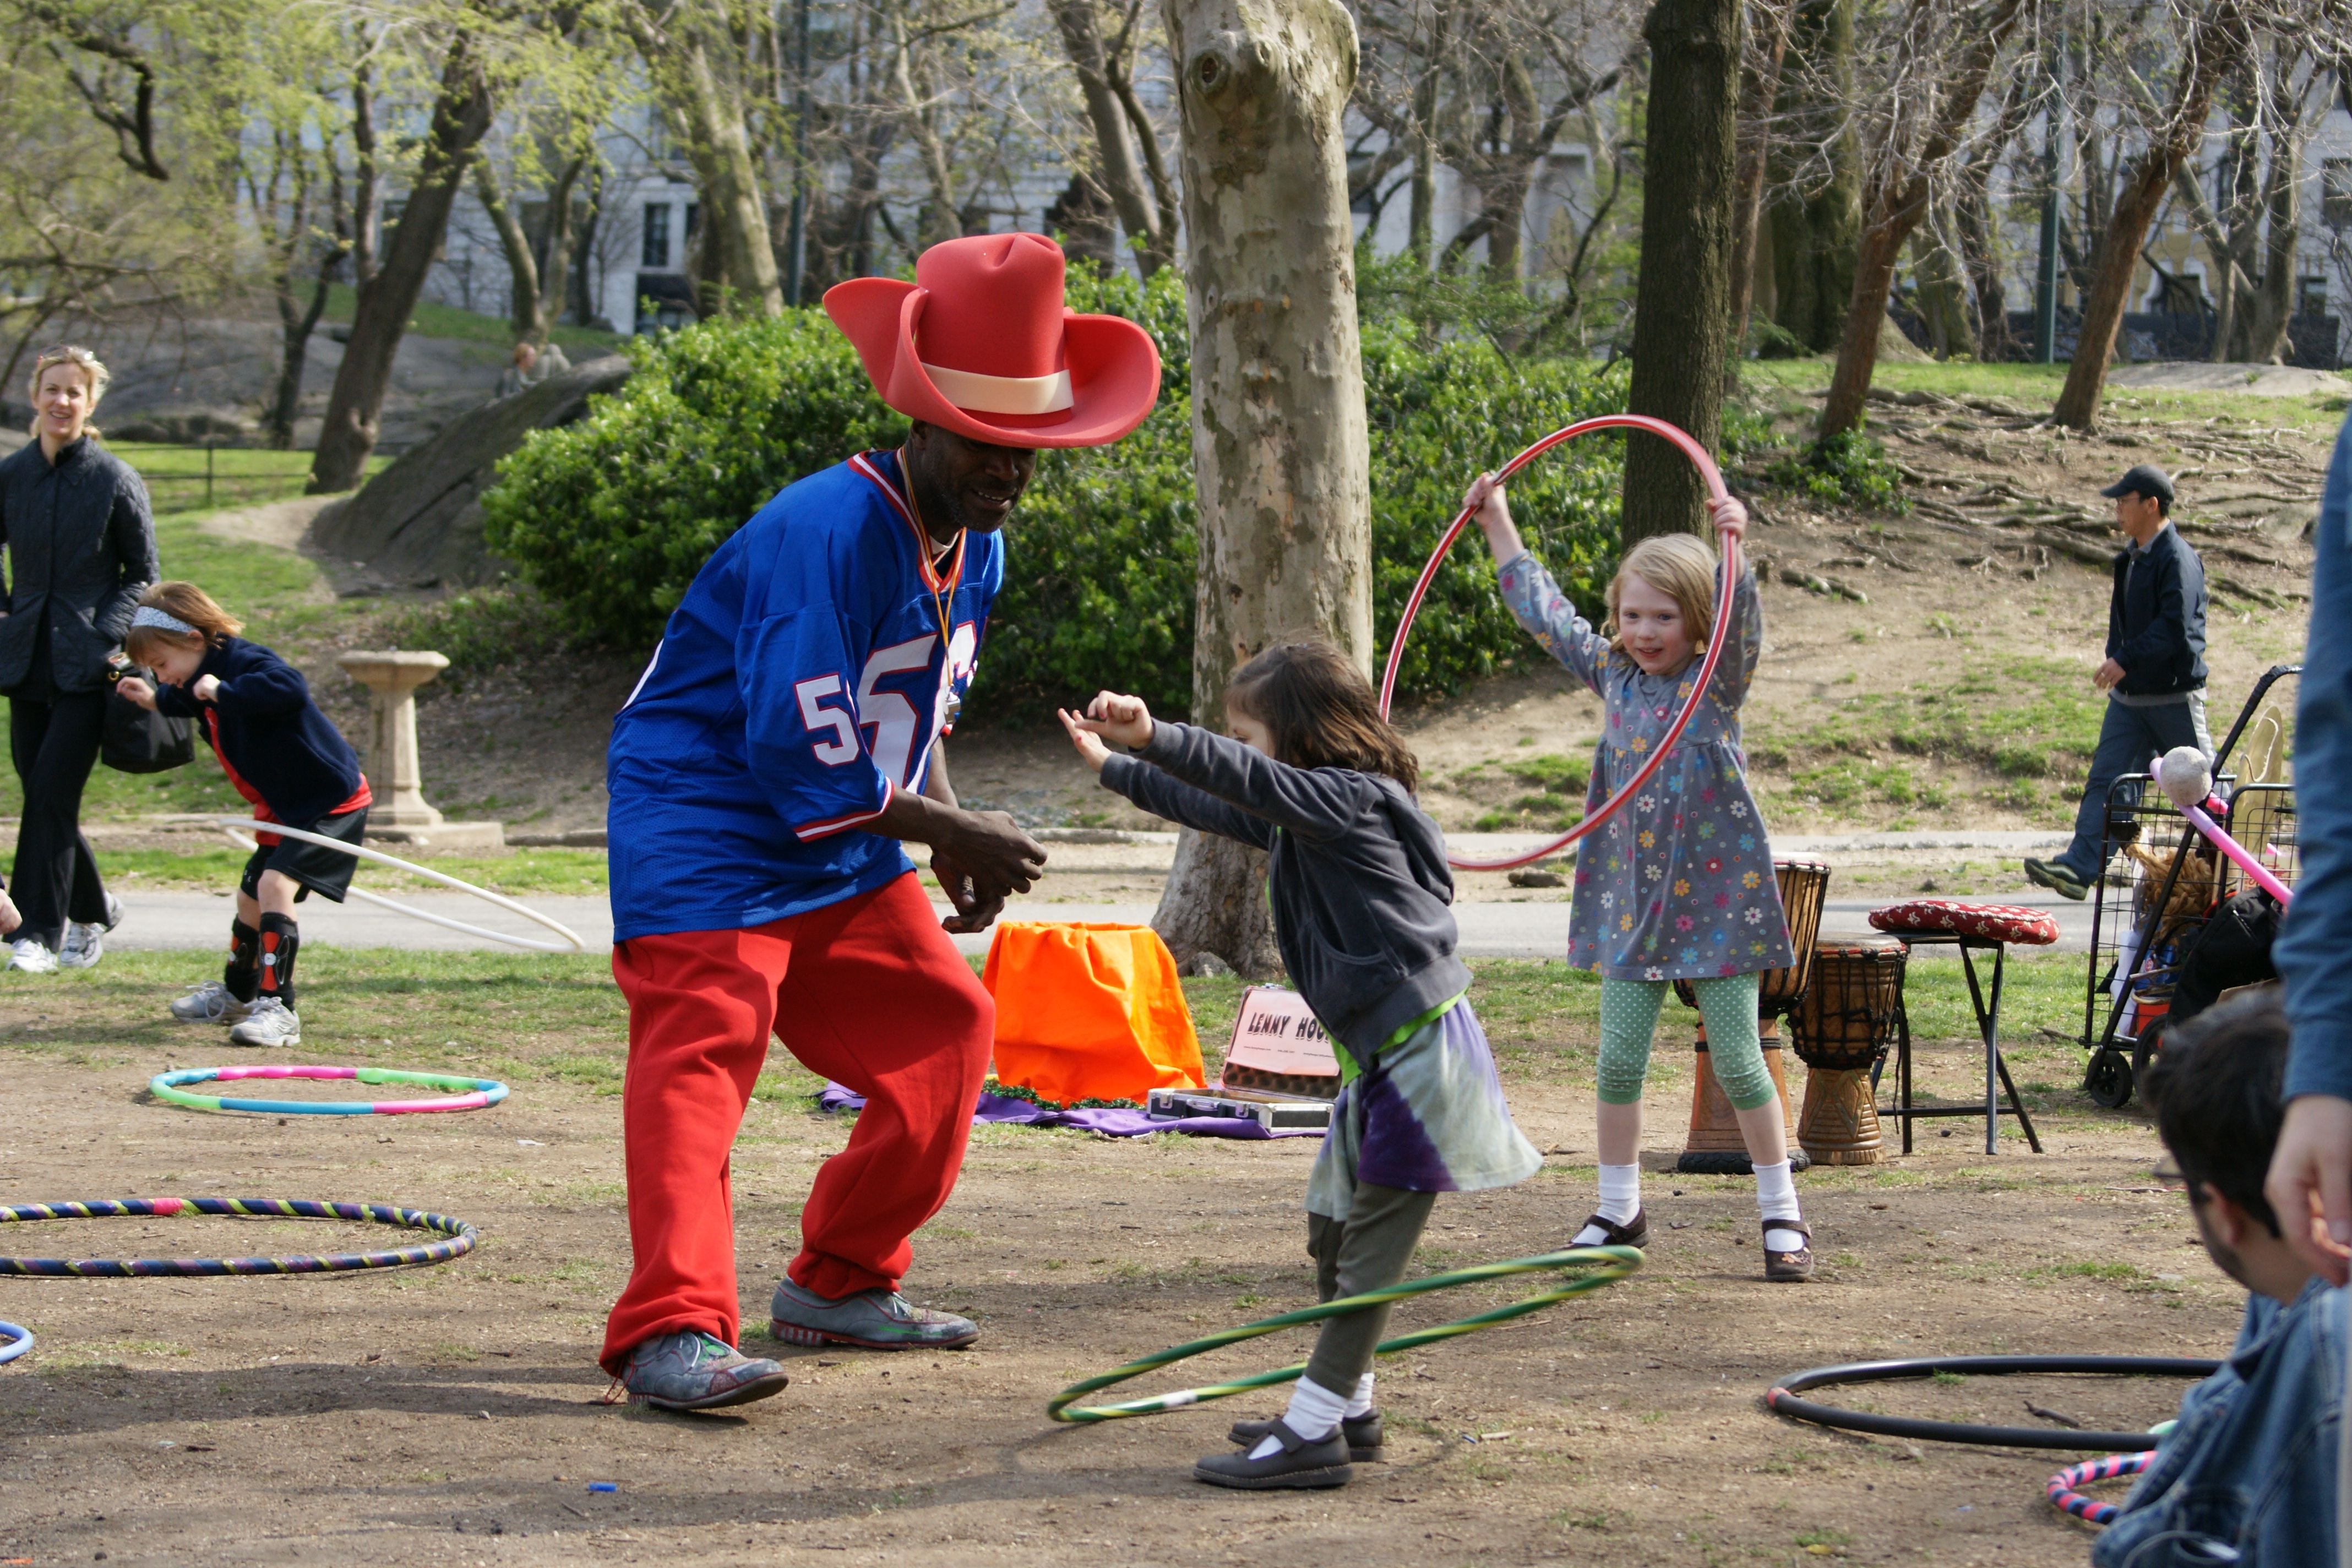
man, play, usa, central park, clown, sports, playground